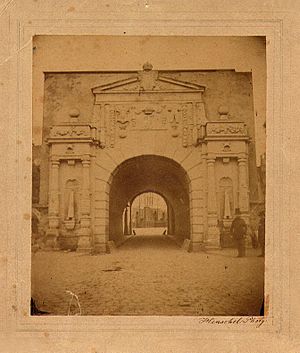
Vesterport (København)
Fotografi af Veterport taget i 1857 af Carl Anton Frantz Joseph Henschel.
Vesterport var en af Københavns fire byporte, beliggende på det nuværende Rådhuspladsen. De tre andre byporte til København var Østerport, Nørreport og Amagerport.